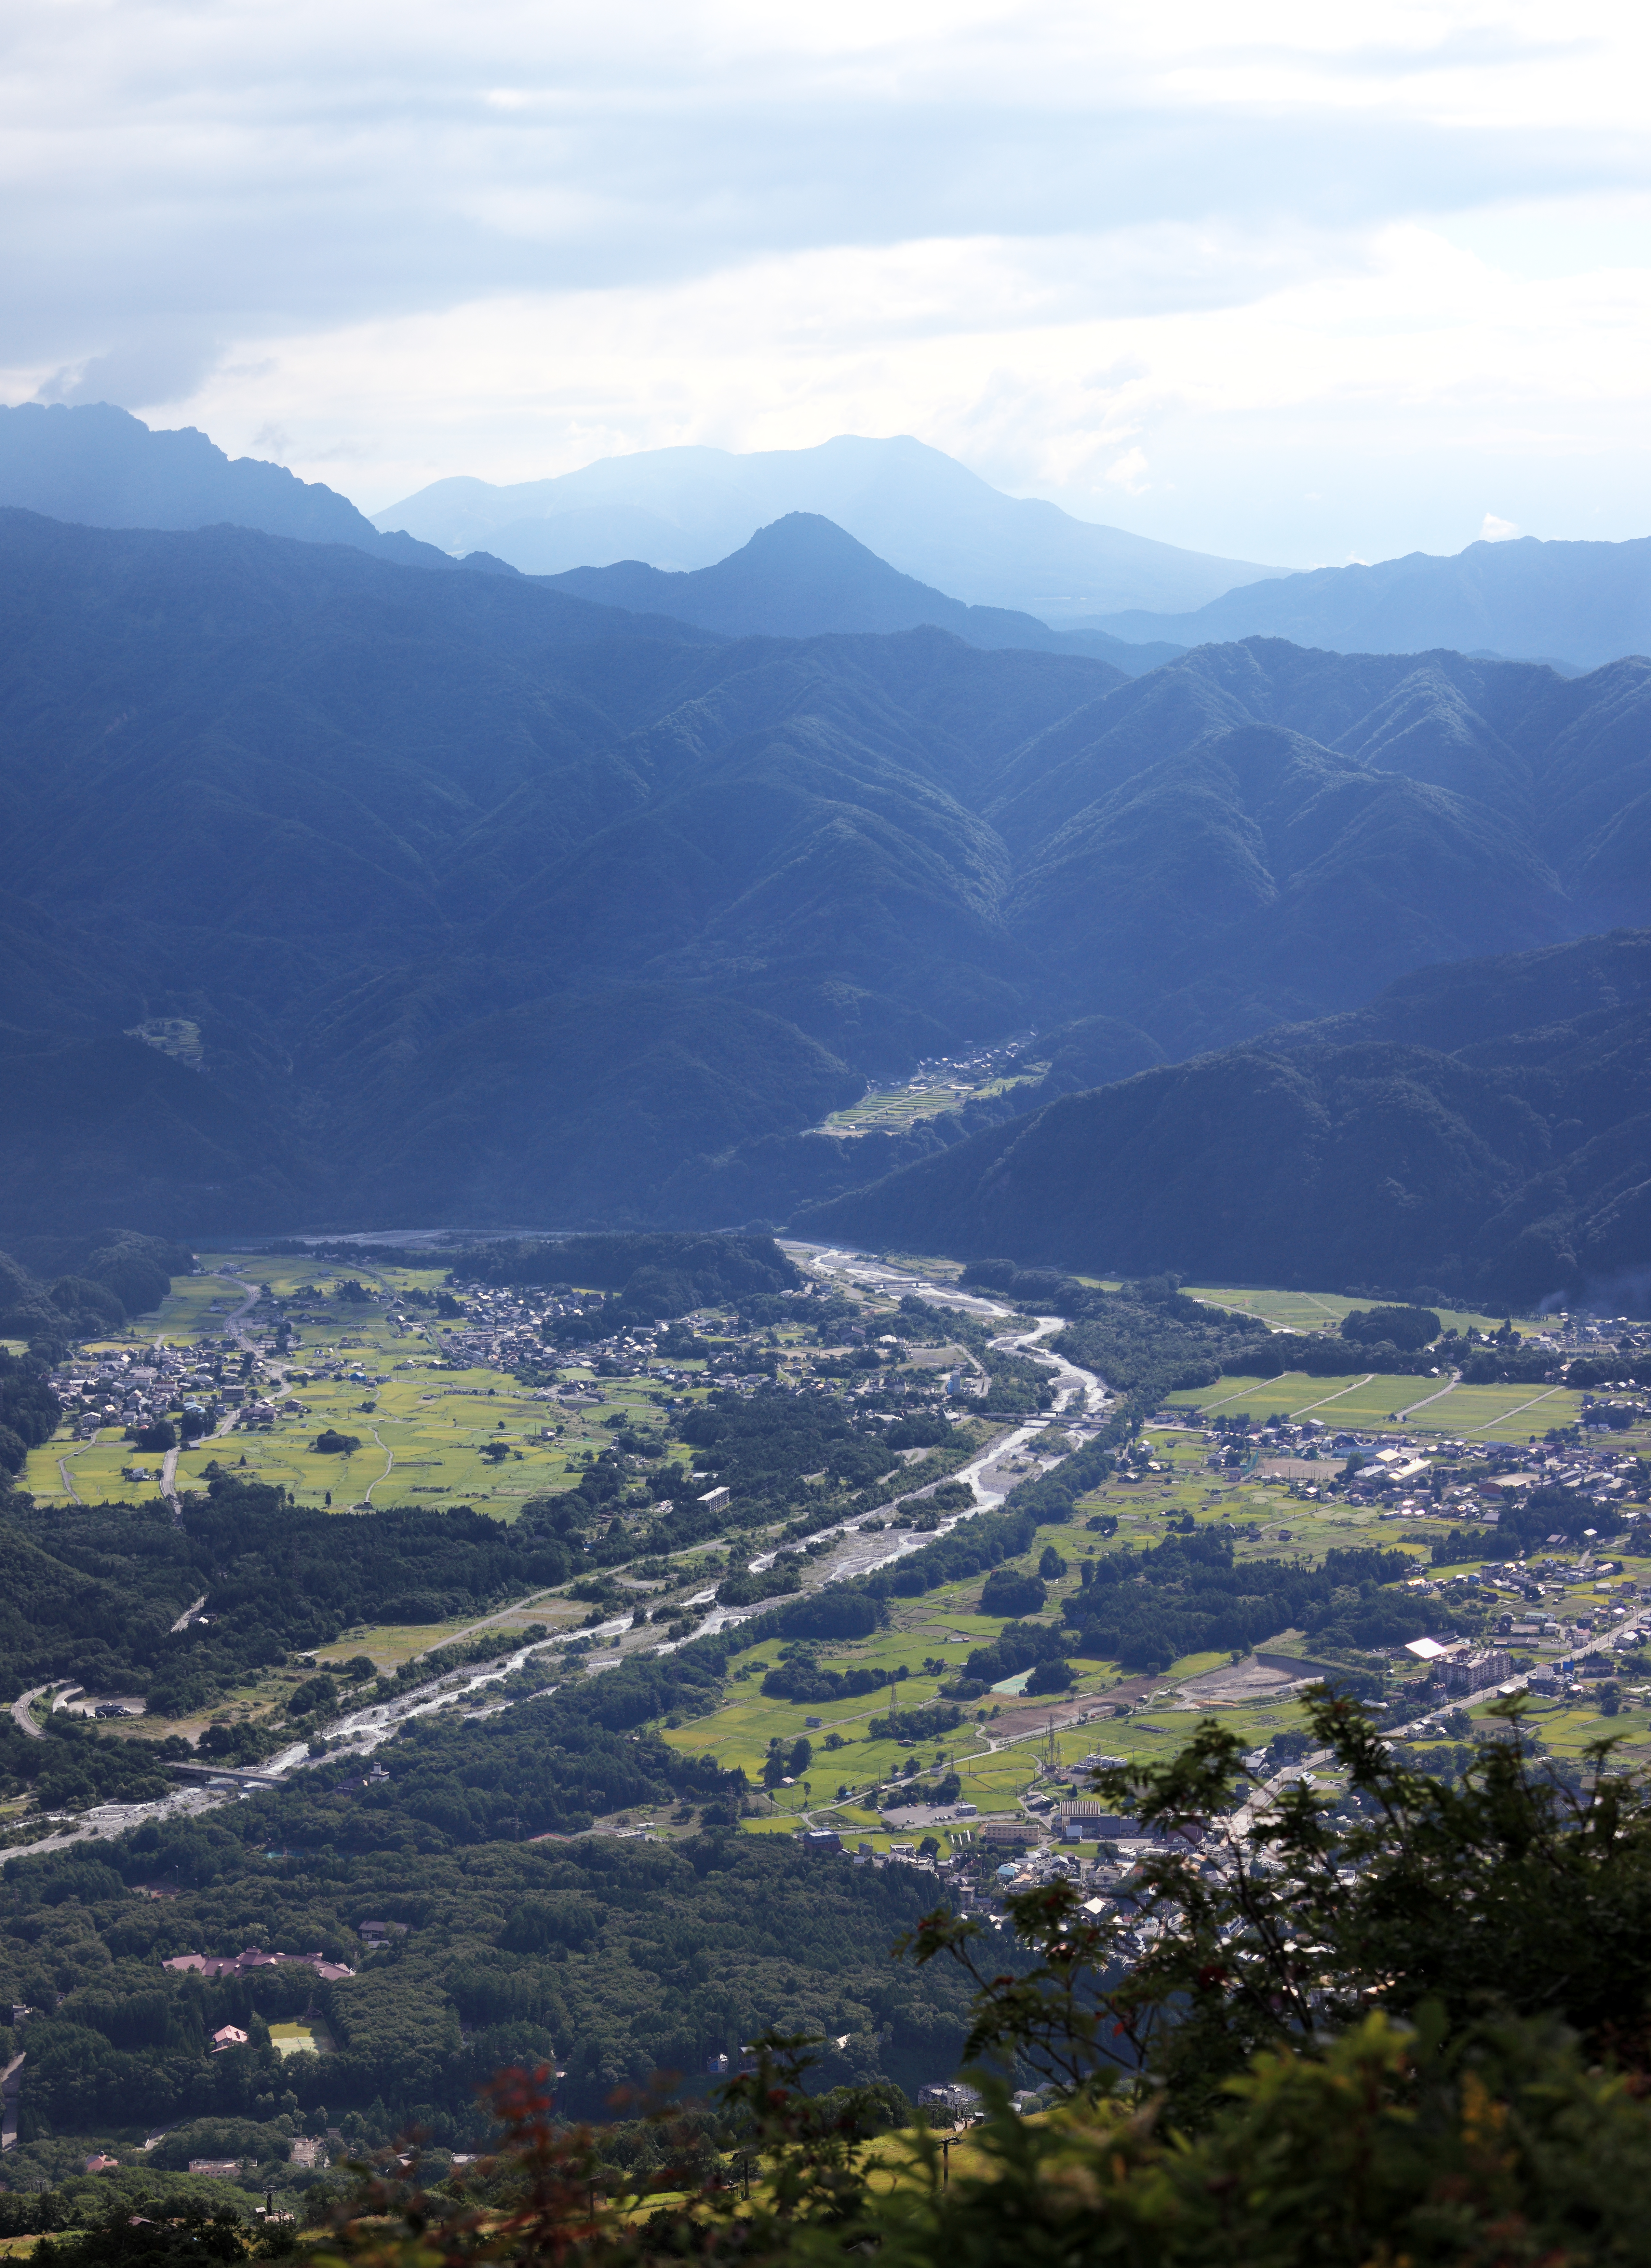
landscape, nature, wilderness, walking, mountain, hill, lake, adventure, view, valley, mountain range, panorama, high, ridge, summit, alps, plateau, photomerge, 5d, hires, fell, markii, pano, hi, res, resolution, stitch, hakuba, nagano, happoone, kitaazumi, landform, aerial photography, mountain pass, geographical feature, atmospheric phenomenon, mountainous landforms